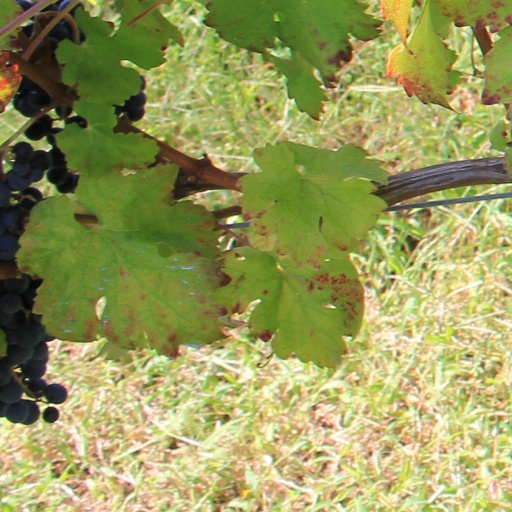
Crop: grape